Thiruppathisaram

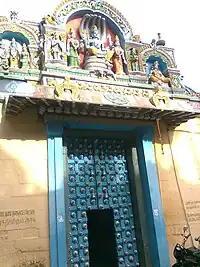
Temple Entrance

The idol of the chief deity is tall and made of a special element called "Katusarkara Yogam" (Mustard and Jaggery paste) and no Abhishekam (ritual bathing) is performed to it. The deity has shangu and chakra in the hands and Goddess Mahalakshmi in his chest (ThiruVazhMarbhan). Dashavathara paintings adorn the Indra Kalyana Mandapam of this temple. Other shrines for Garuda, Ganesha, Rama, Vishwaksenar, Nammalvar, and Nataraja are present. There is a temple tank opposite to the temple for taking bath.